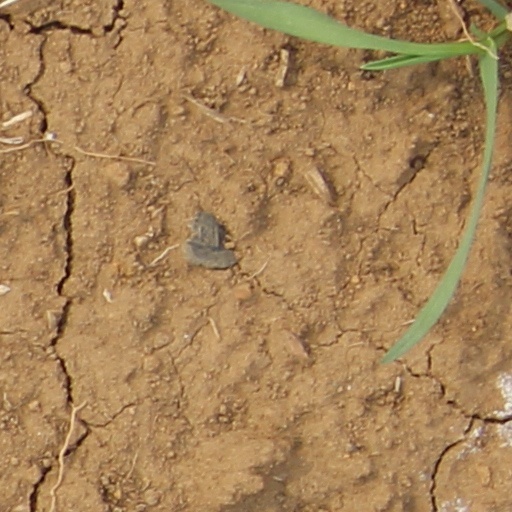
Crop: wheat